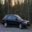
Label: automobile